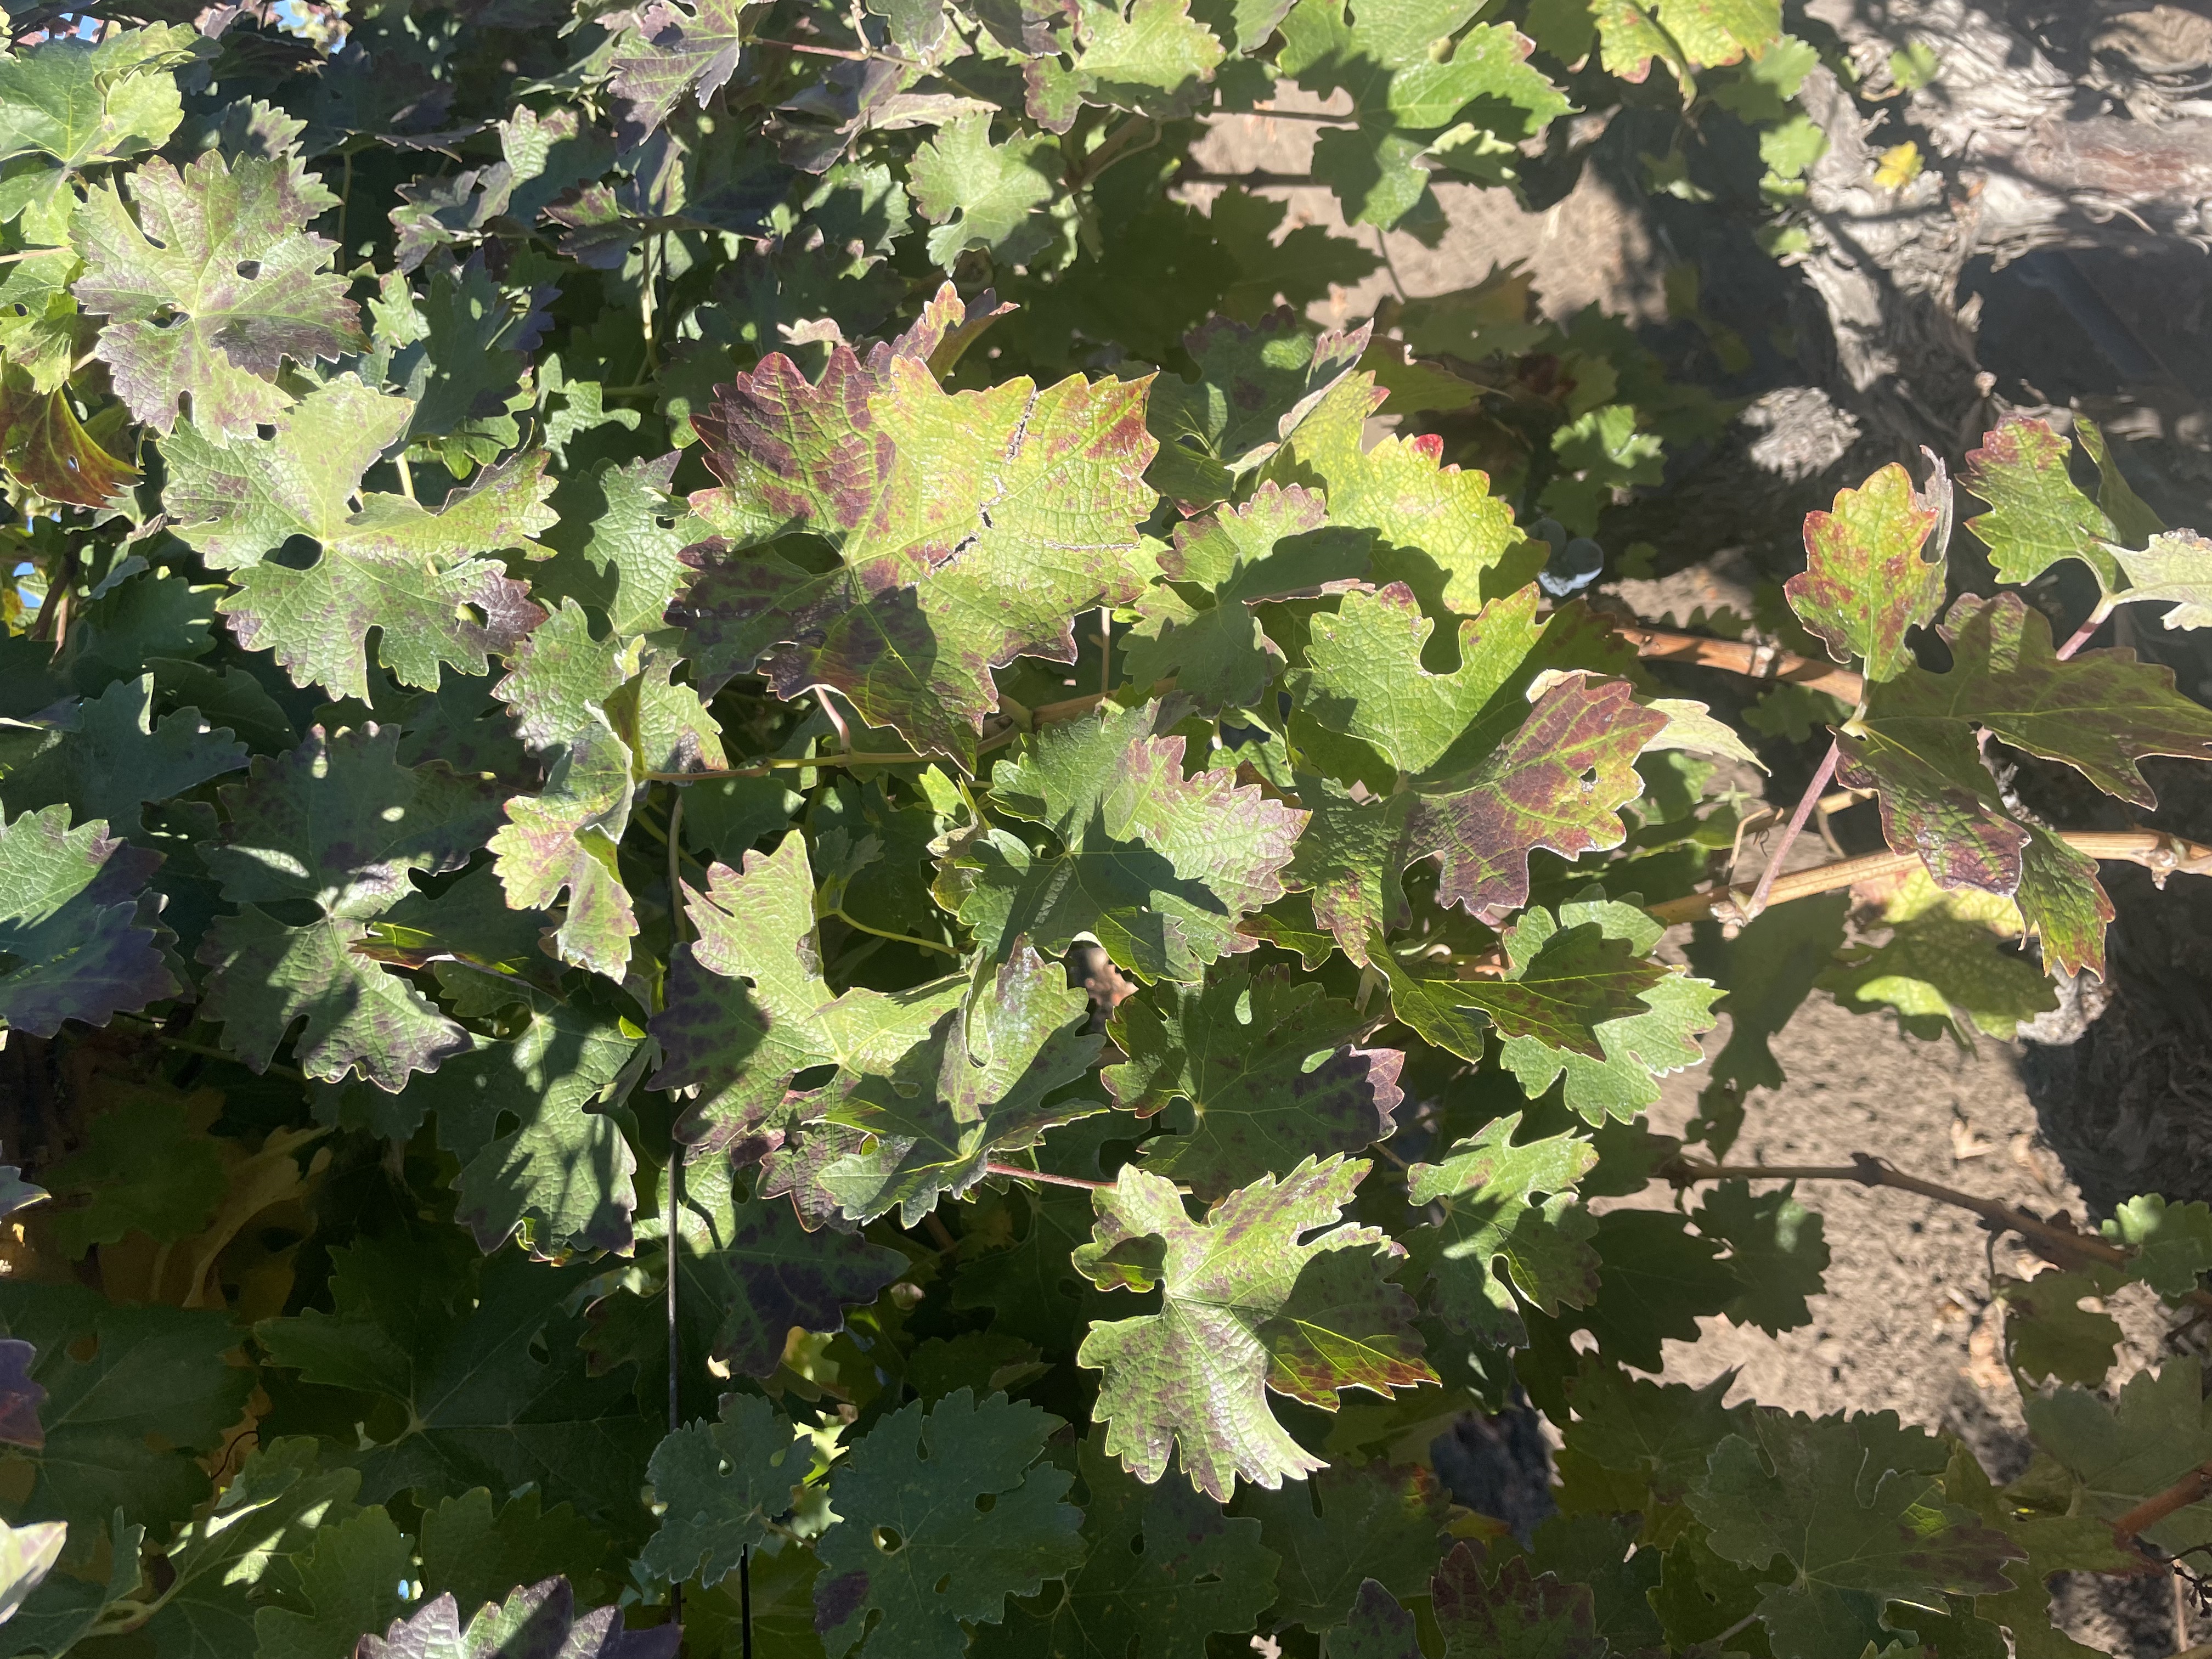
Label: Leafroll 3